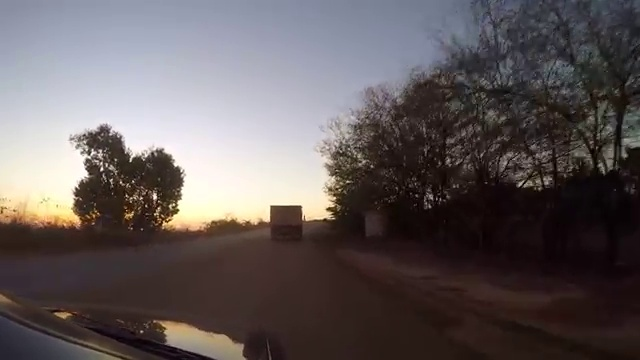
Fire: no
Smoke: no